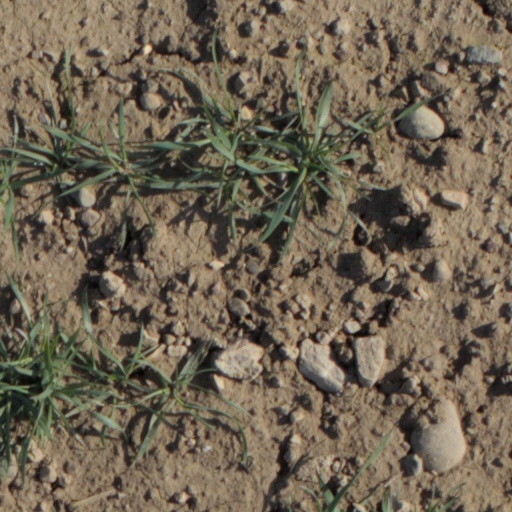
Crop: wheat